Mattias Svanberg

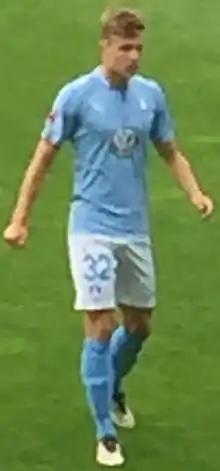
Svanberg with Malmö FF in 2016

Mattias Olof Svanberg (born 5 January 1999) is a Swedish professional footballer who plays as a midfielder for Bundesliga club VfL Wolfsburg and the Sweden national team.